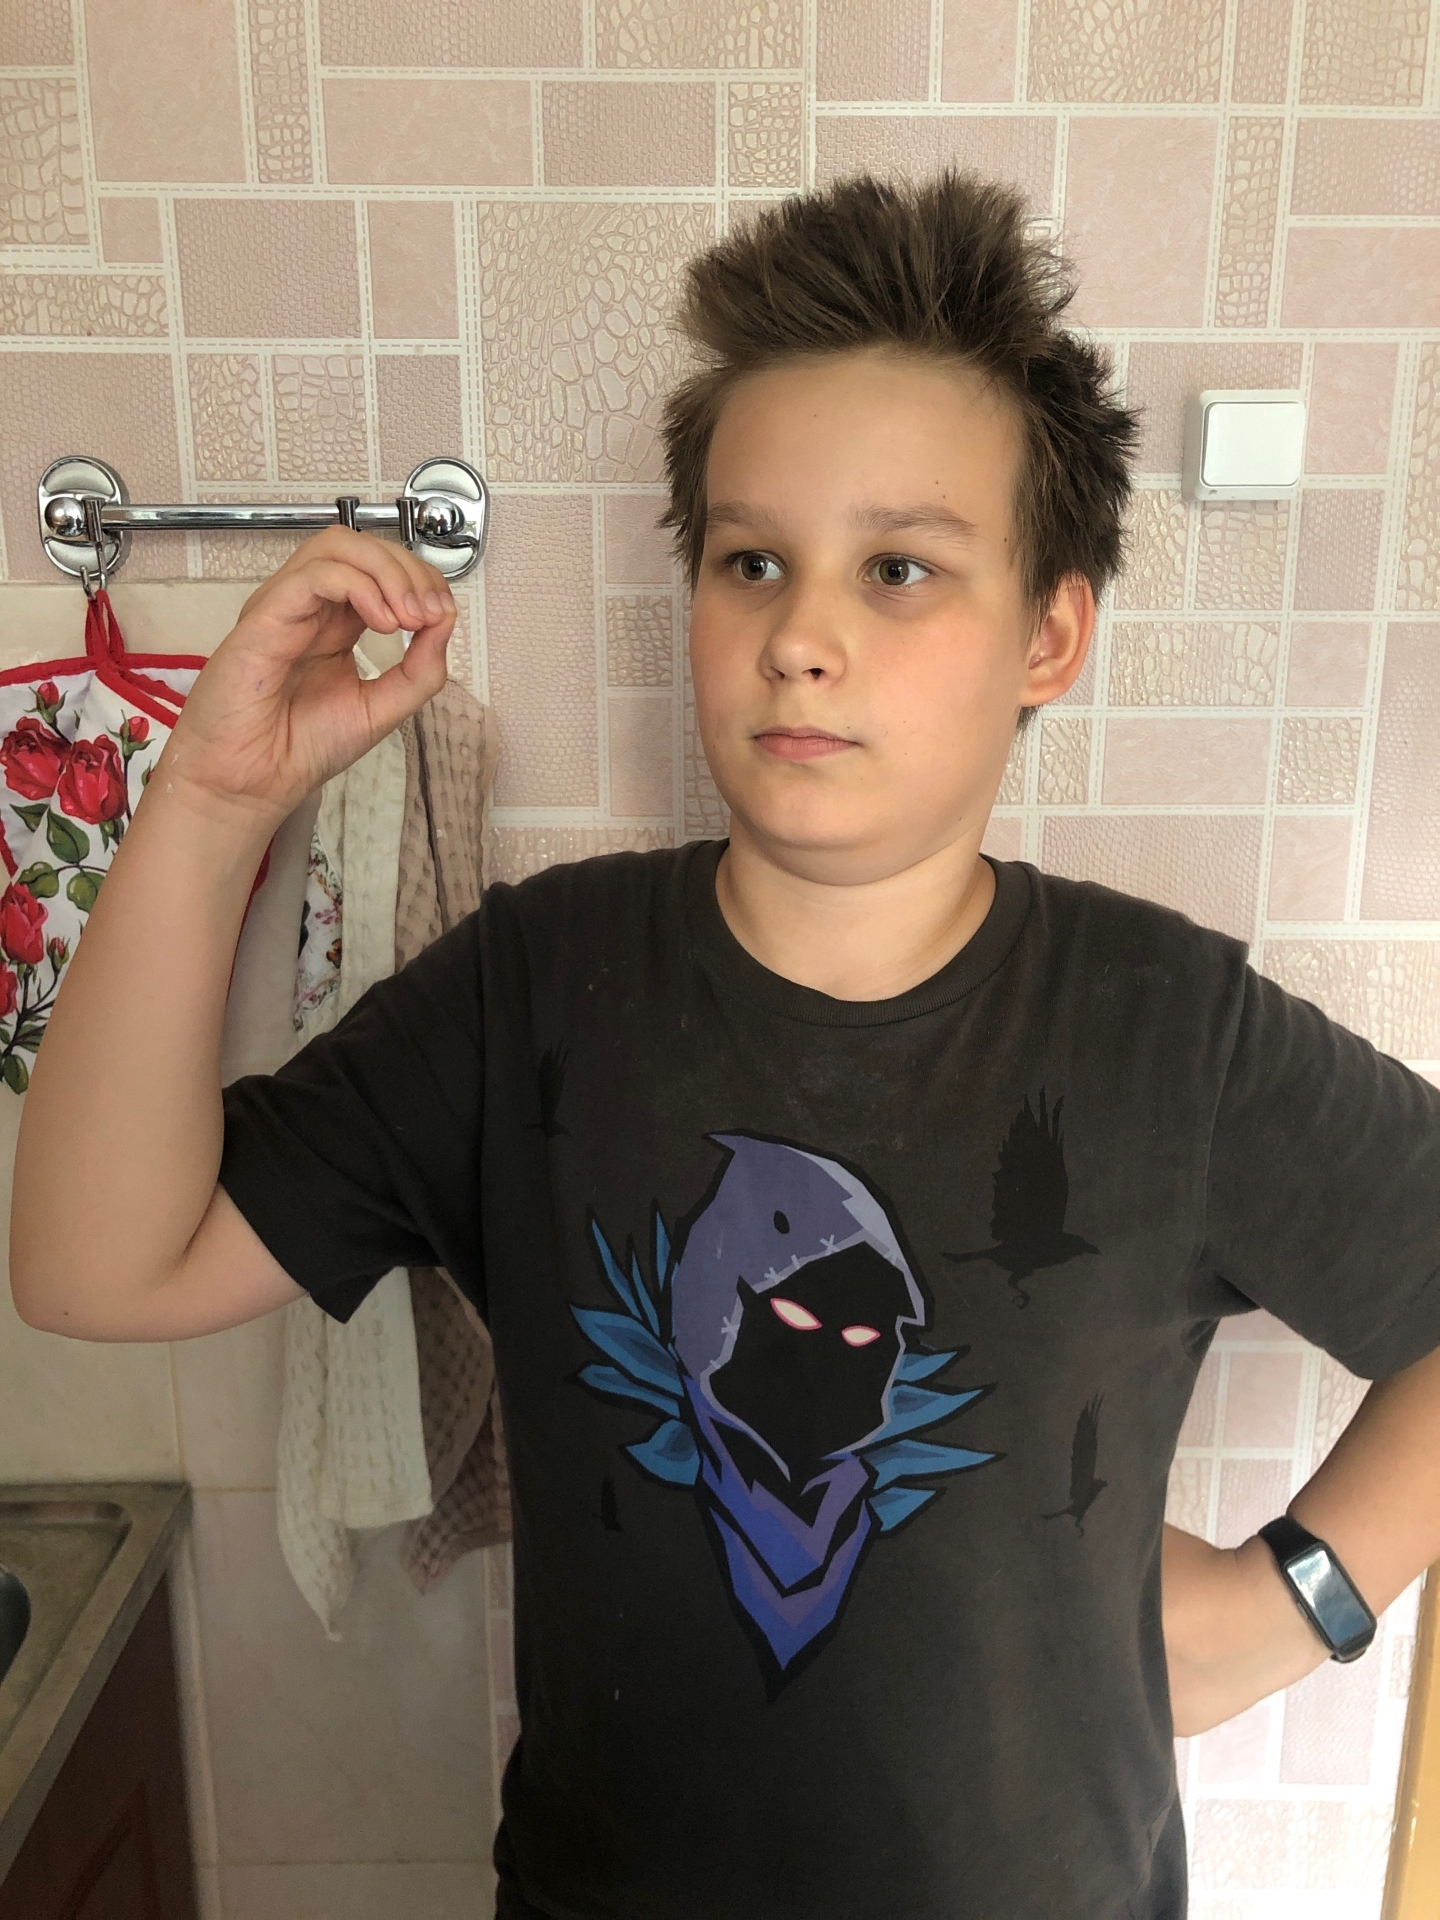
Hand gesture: grip